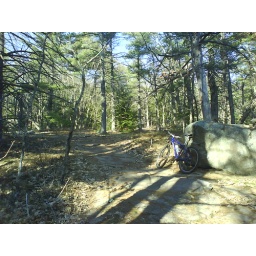
mountain biking 2nd and 3rd hill of mount agamenticus in york, me